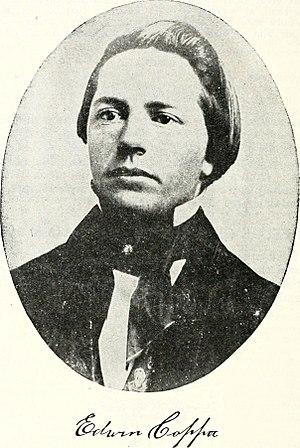
Edwin Coppoc est un abolitionniste américain né le 30 juin 1835 à Salem, dans l'Ohio, et exécuté le 16 décembre 1859 à Charles Town, alors en Virginie. Mobilisé contre l'esclavage aux côtés de John Brown, il participe à son raid contre Harpers Ferry, au cours duquel il est capturé dans le bâtiment depuis lors connu comme le « fort de John Brown ».